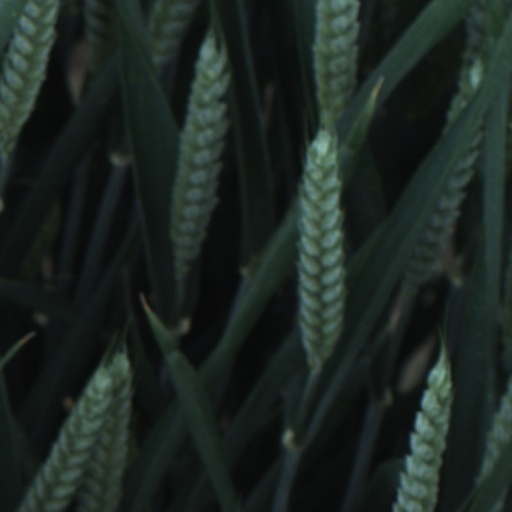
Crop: wheat